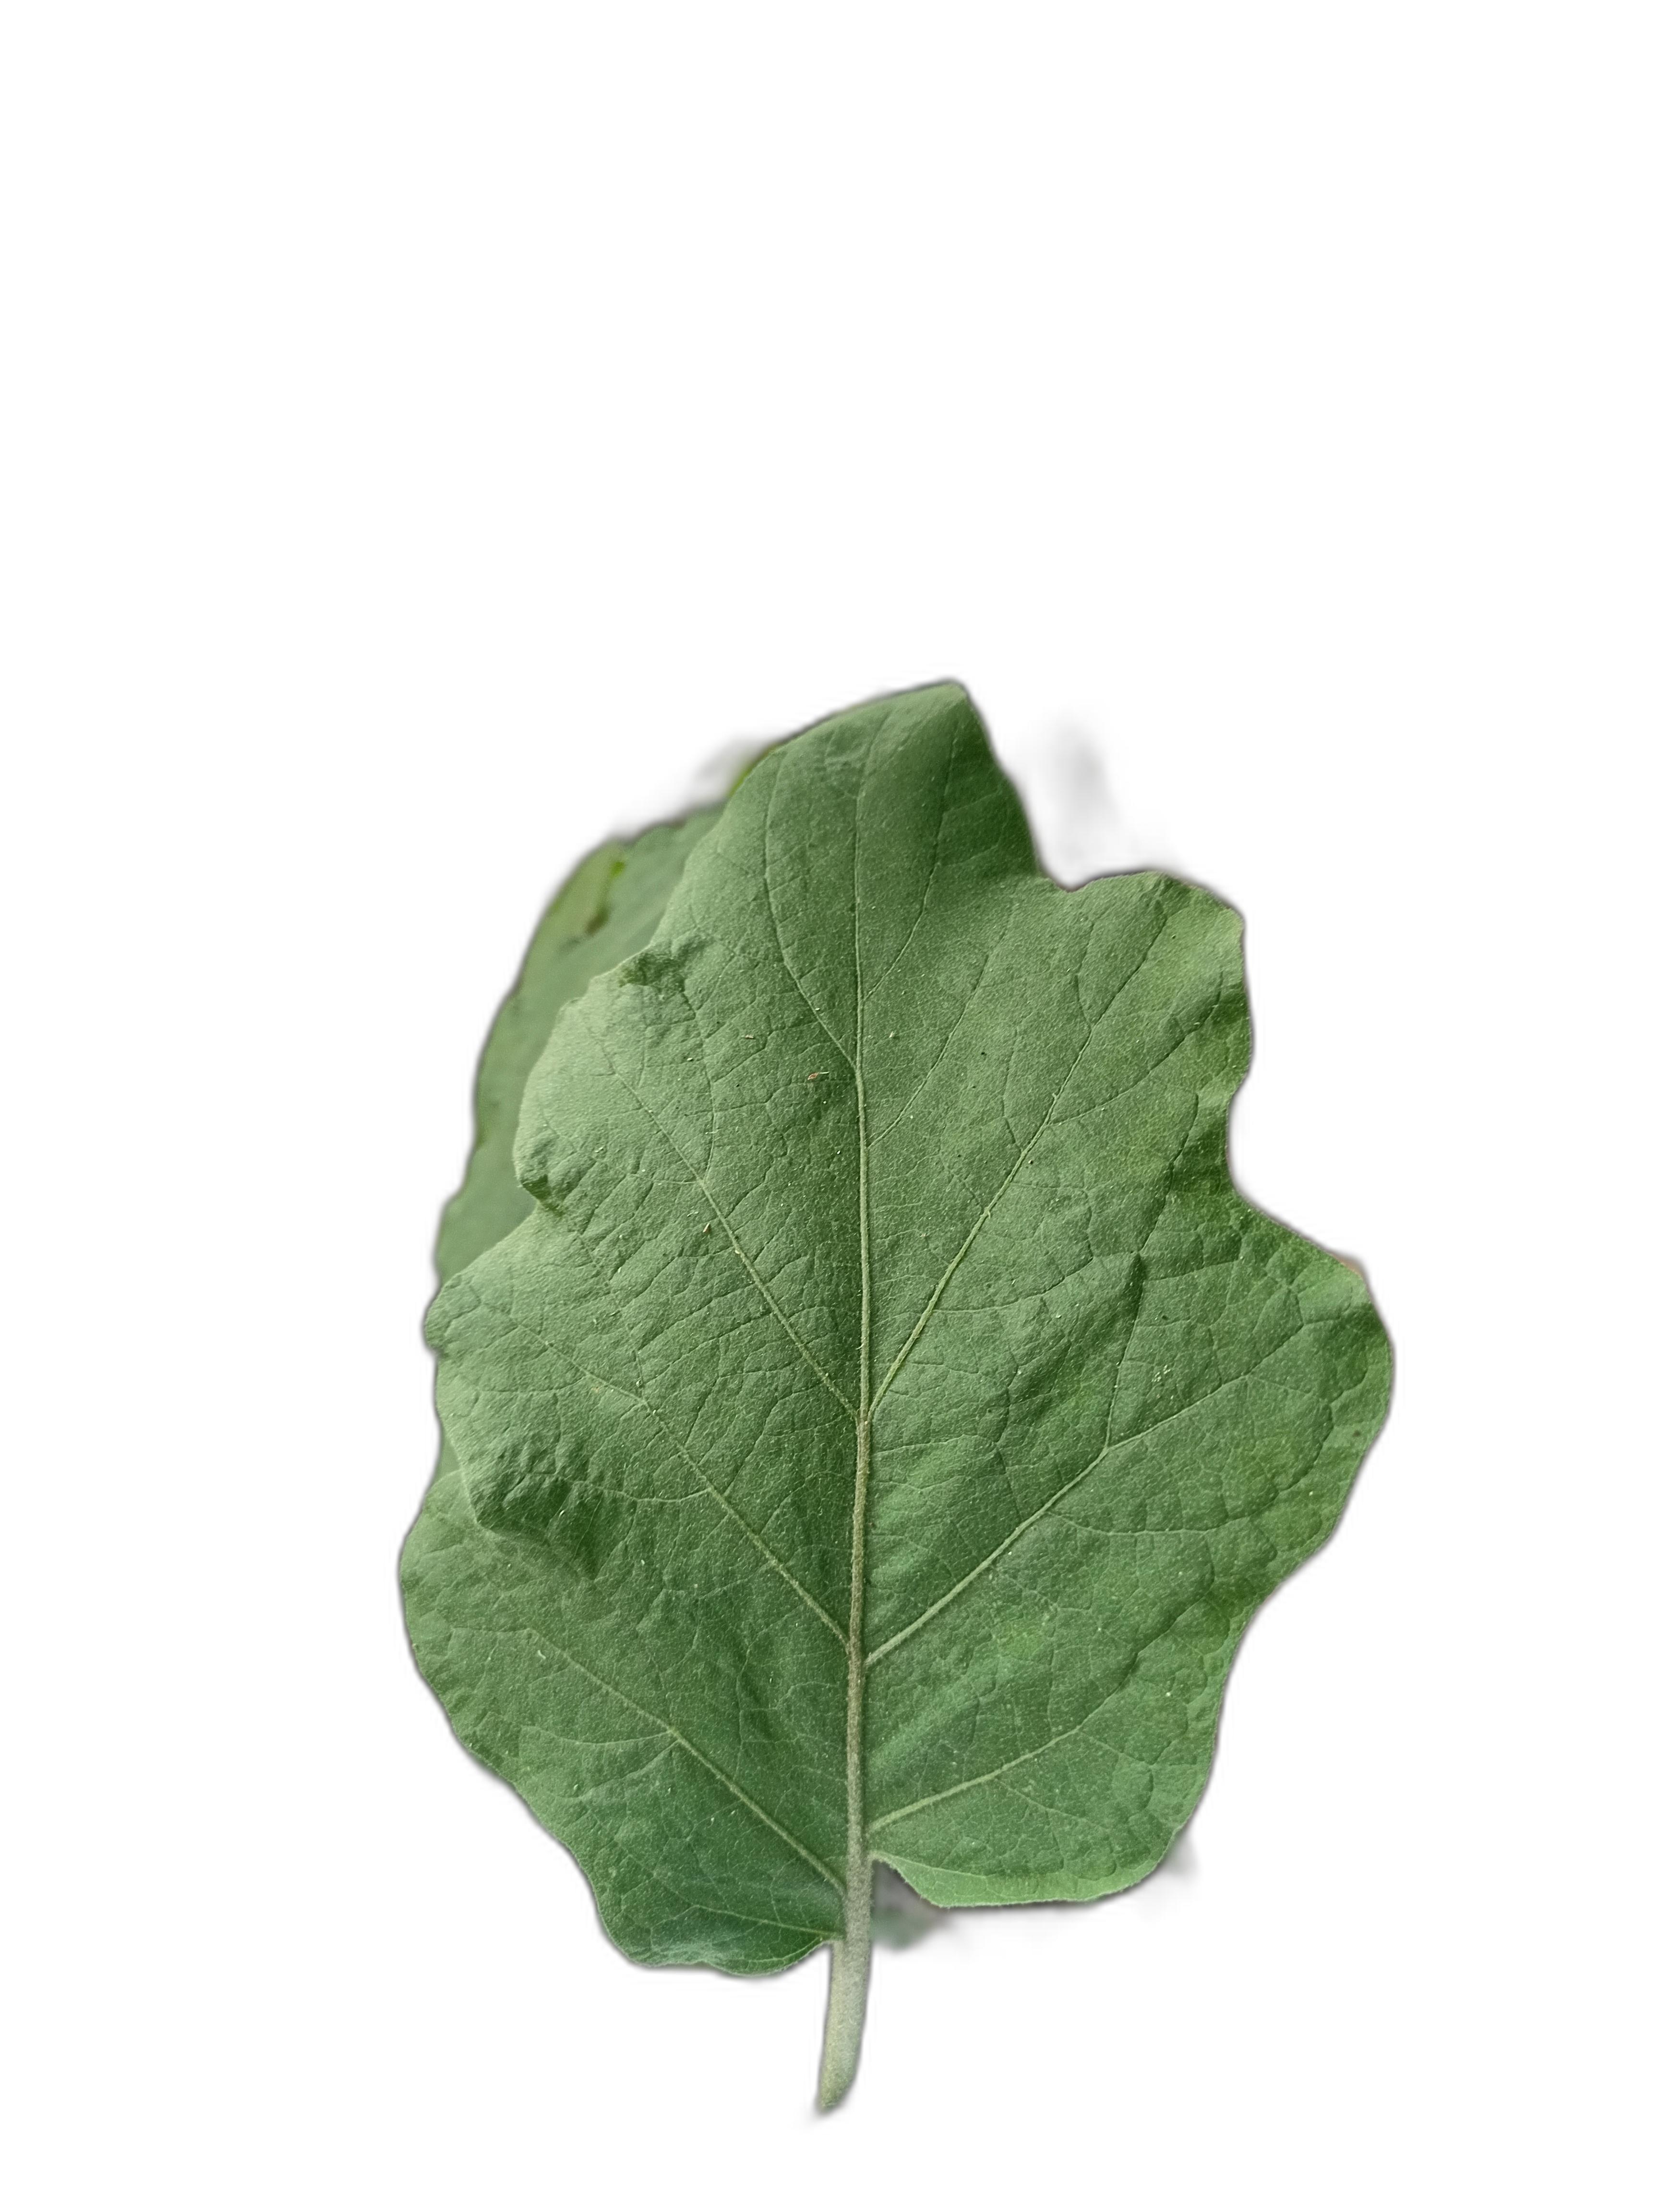
Label: Healthy Leaf